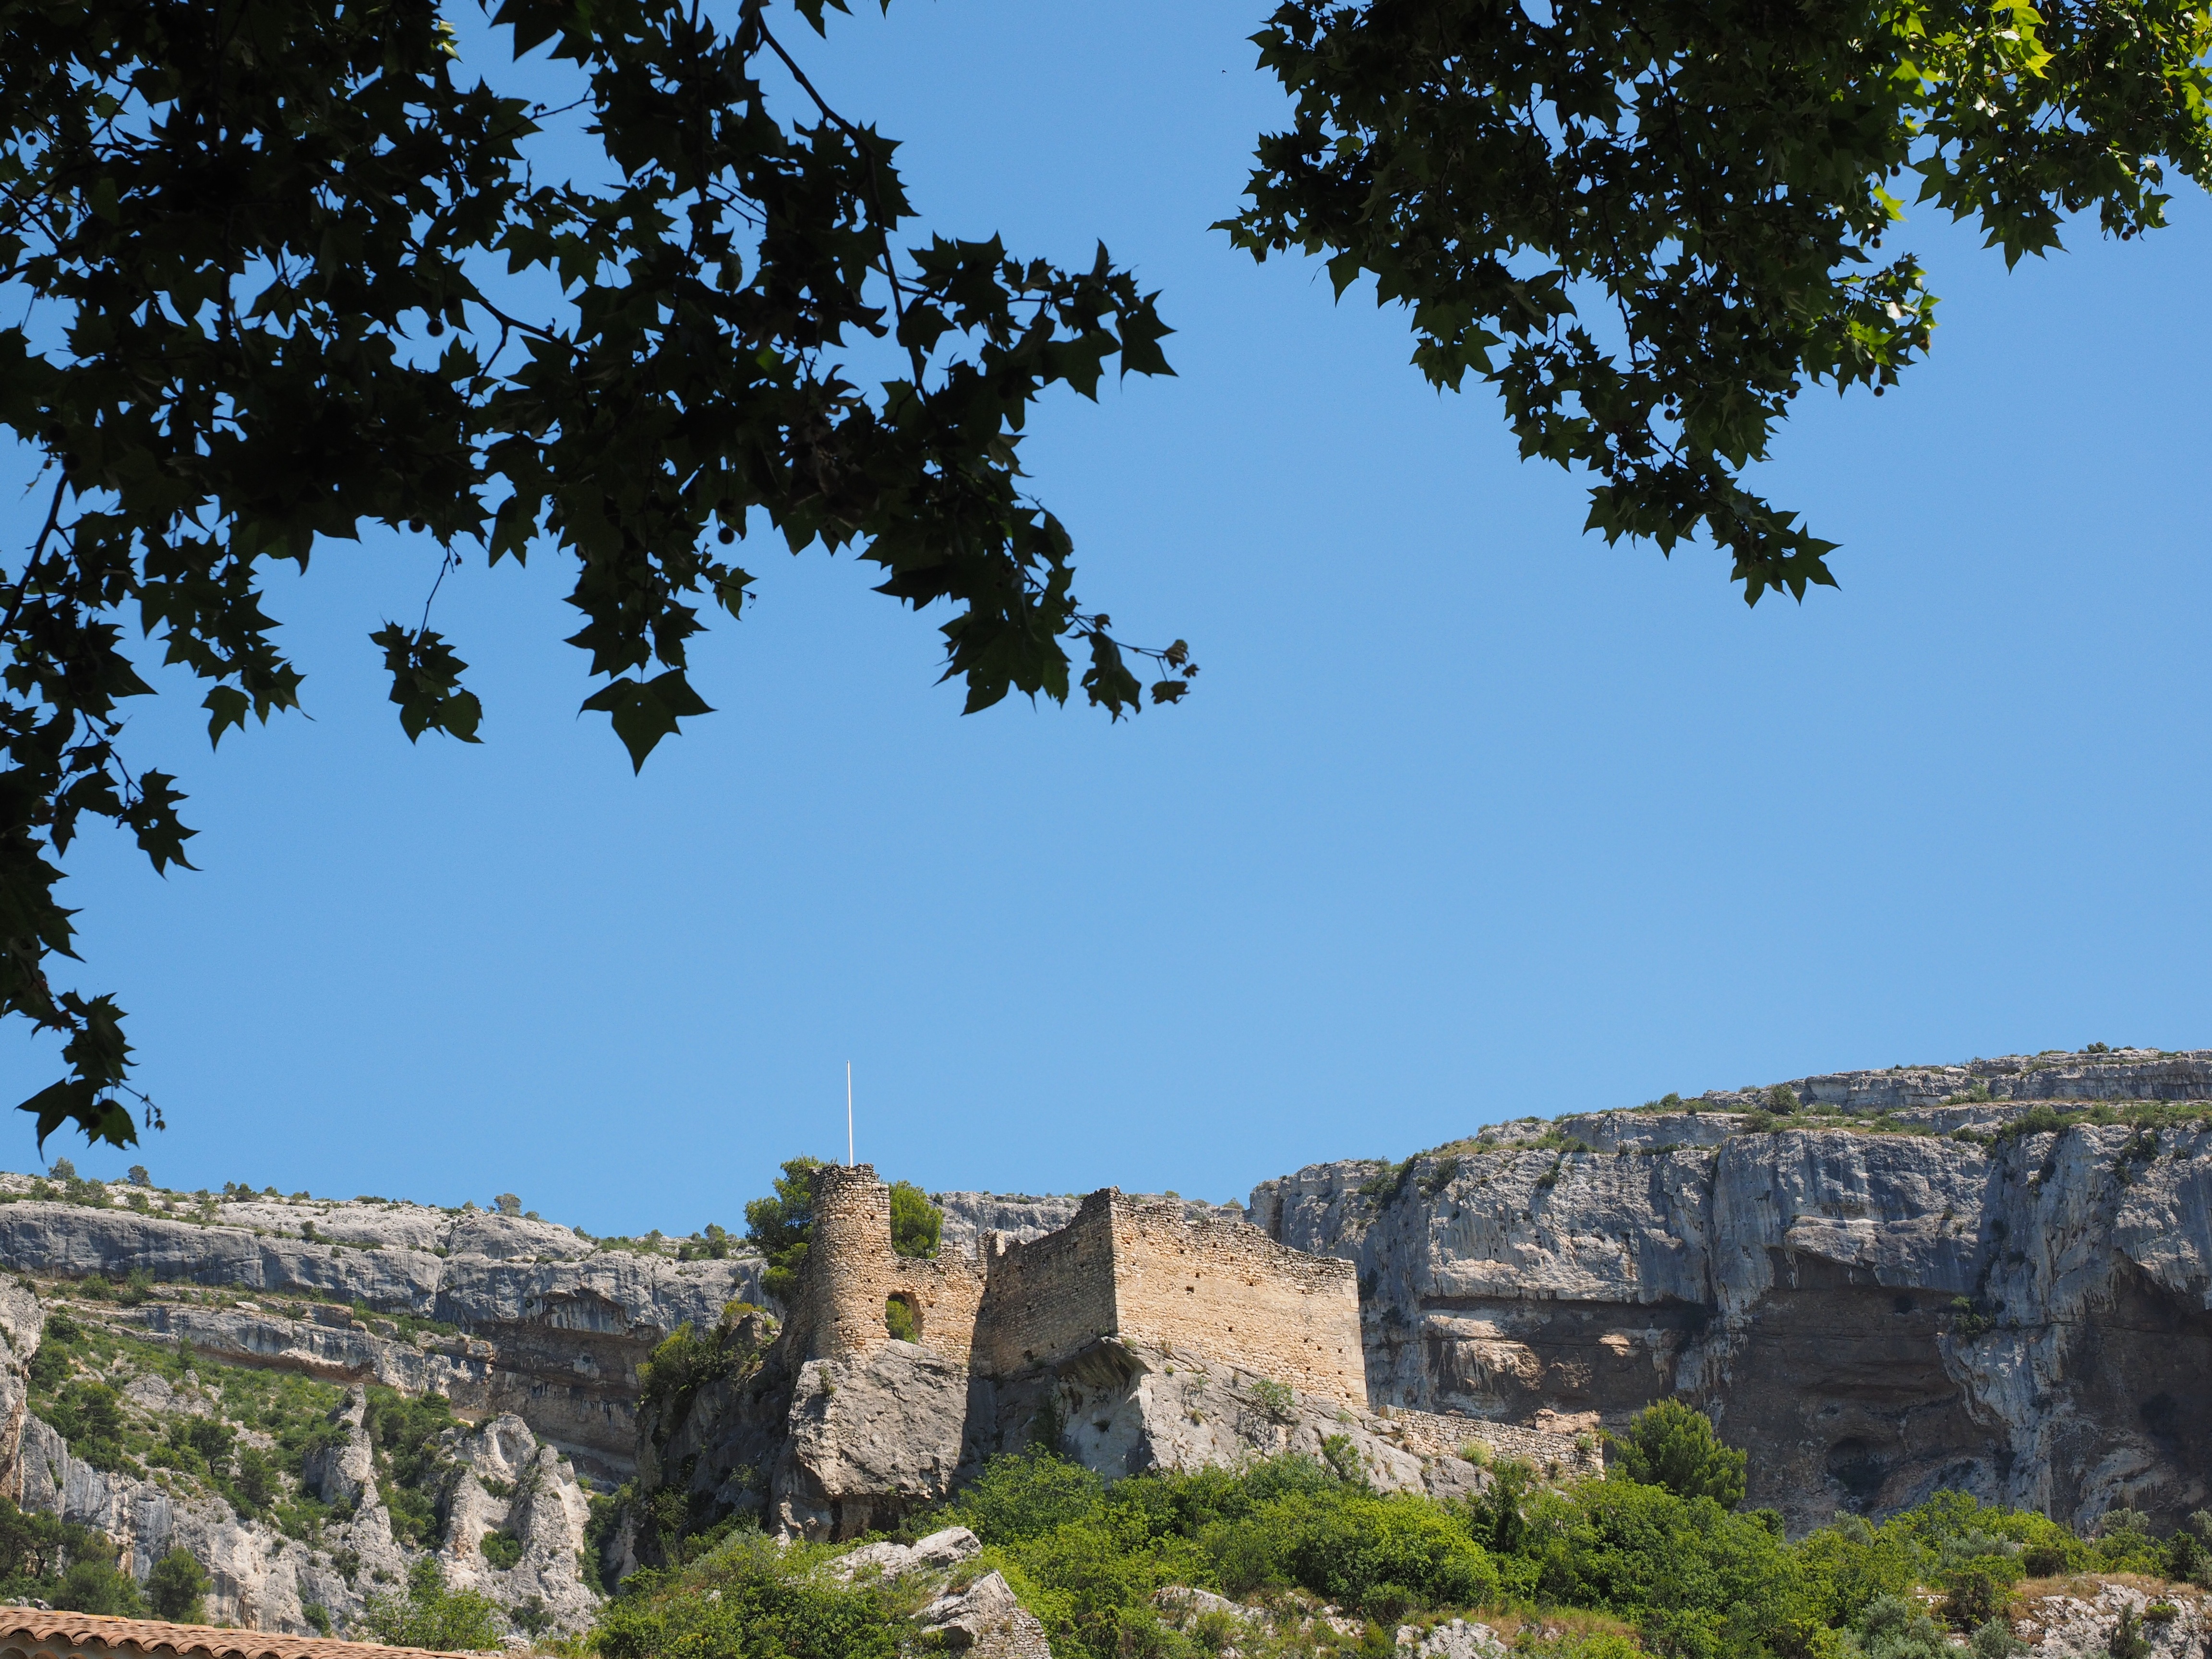
tree, rock, mountain, cliff, france, castle, gorge, ruin, terrain, ruins, provence, burgruine, fontaine de vaucluse, ruin of philippe de cabassolle, castle of philippe de cabassolle